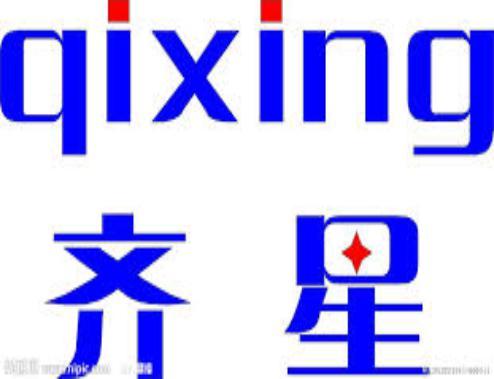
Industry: Others